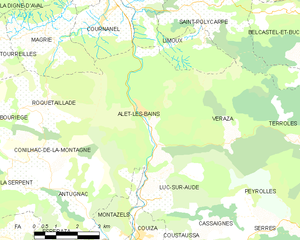
Carte des communes françaises: Alet-les-Bains